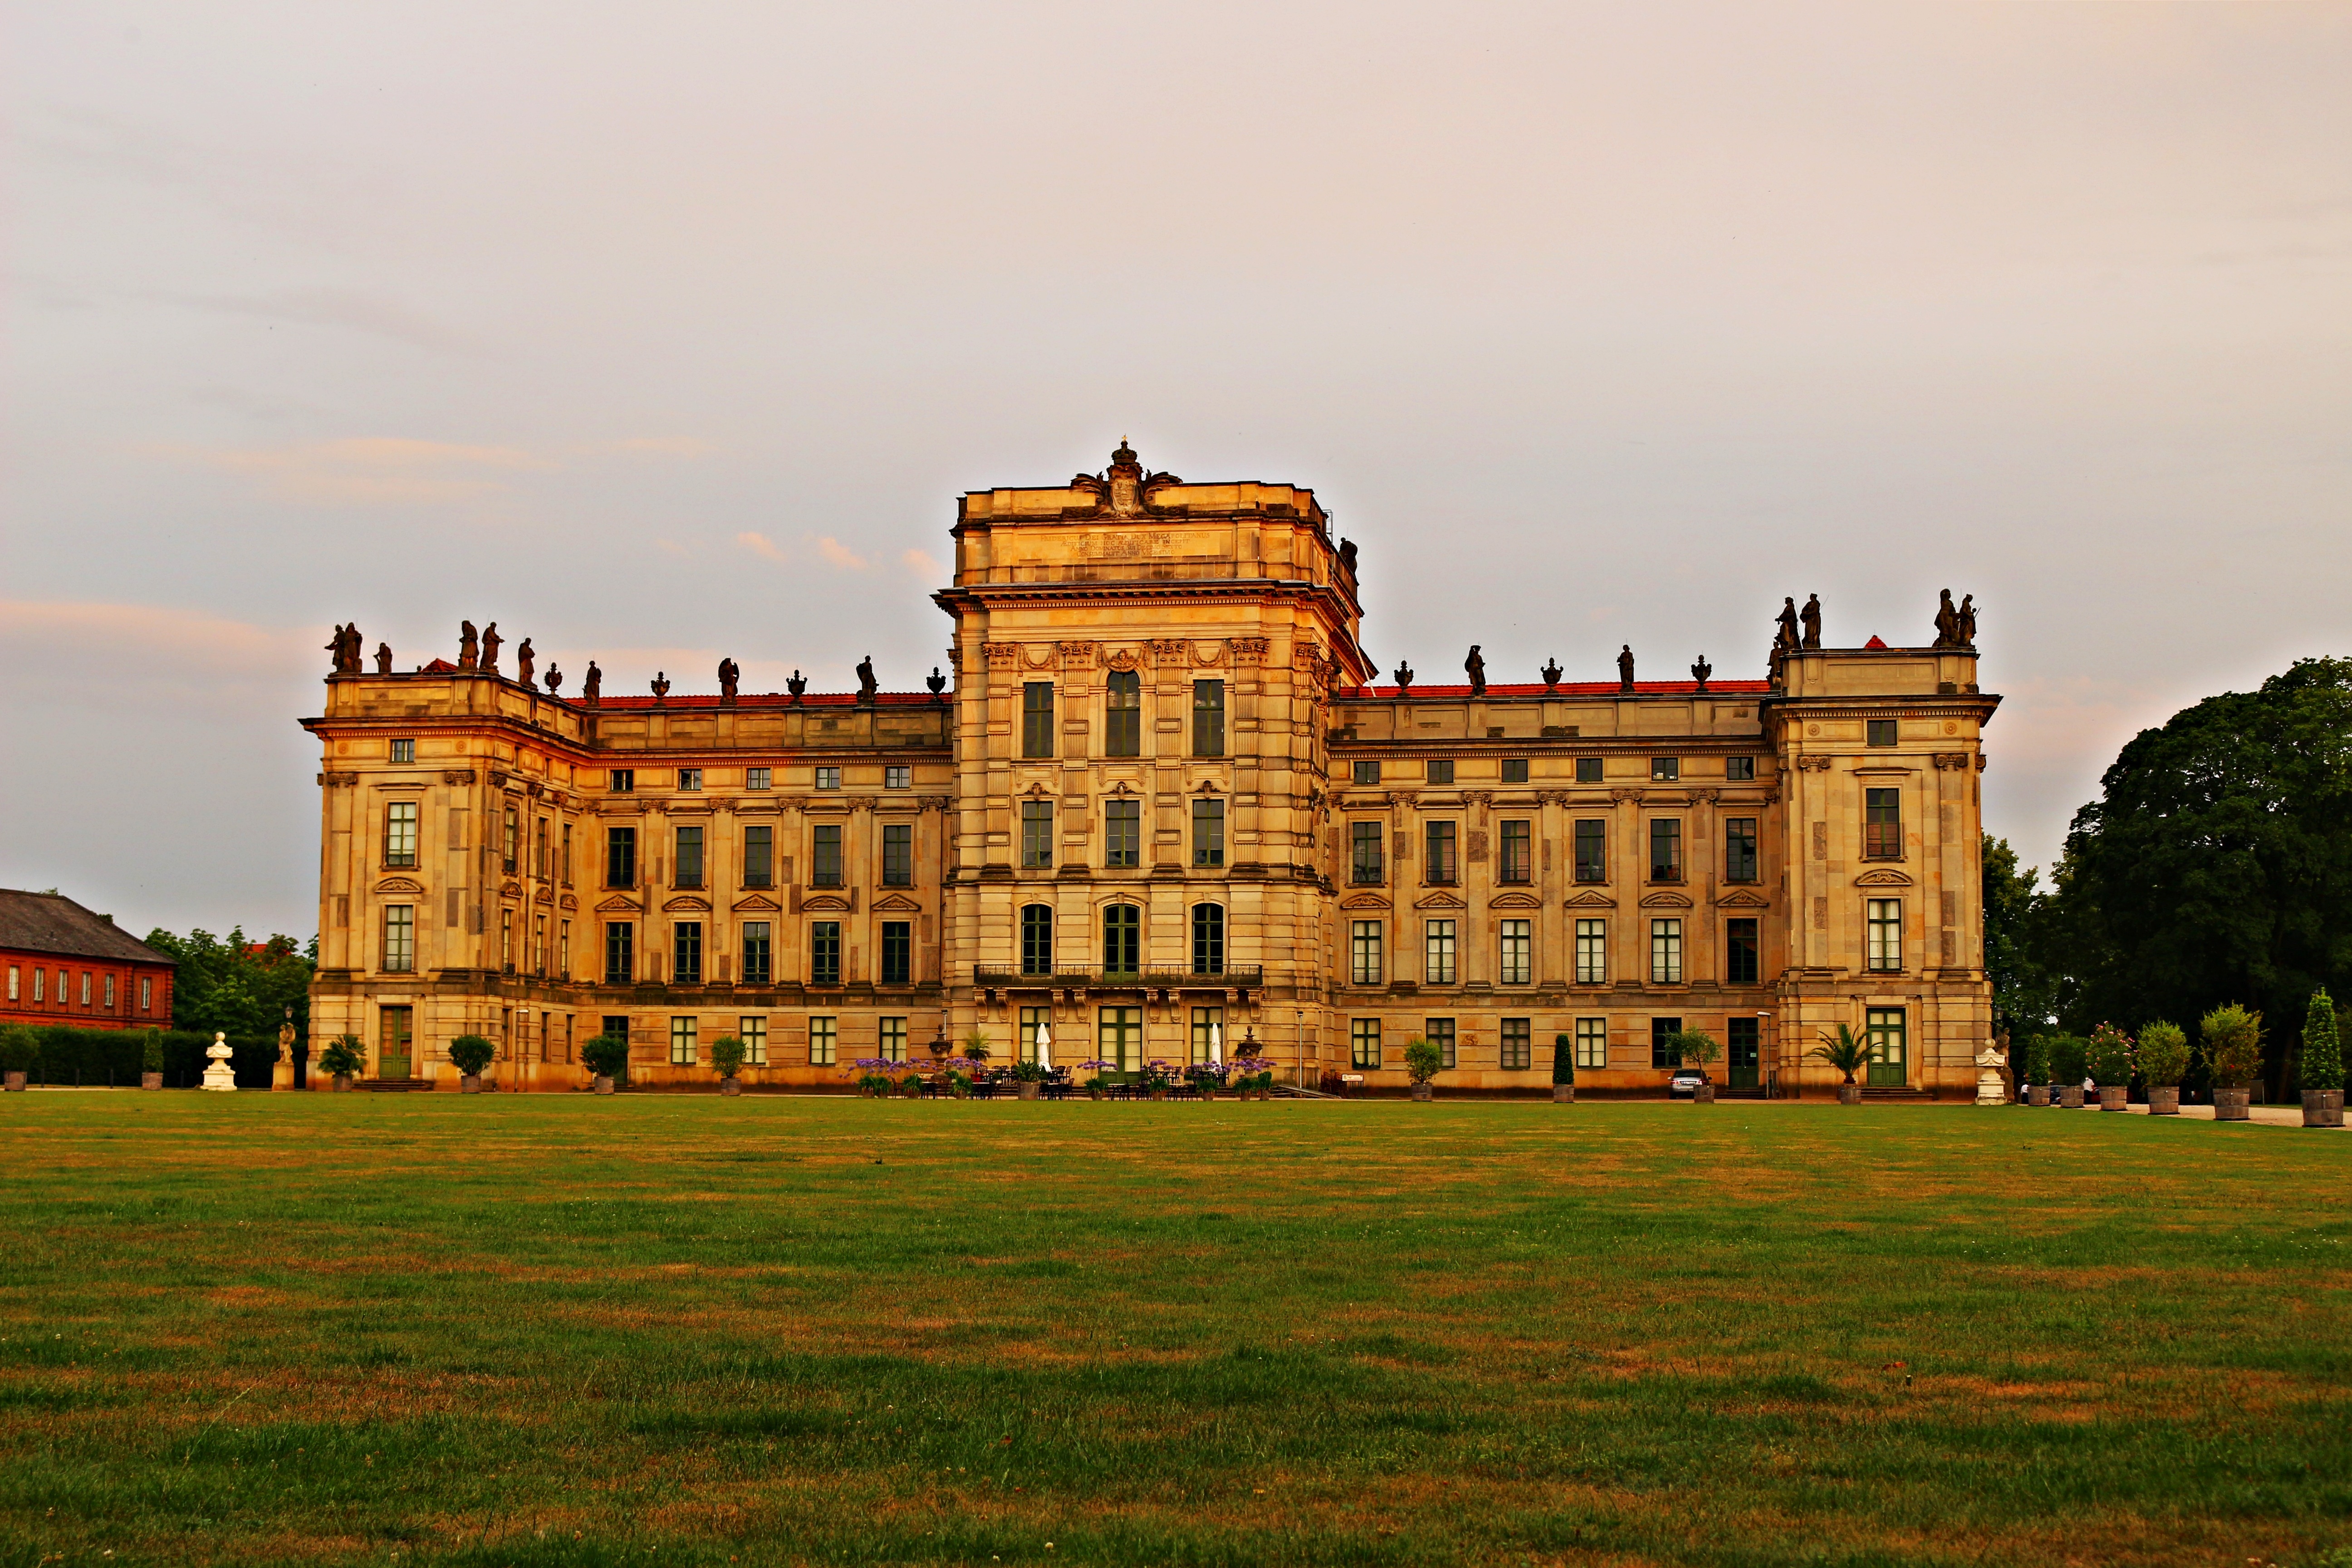
architecture, building, chateau, palace, park, castle, landmark, fortification, places of interest, monastery, estate, historically, comedy, castle park, schlossgarten, barockschloss, stately home, ludwigslust parchim, ancient history